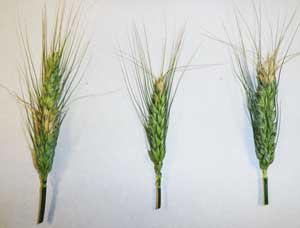
Plant: Wheat
Disease: wheat head scab